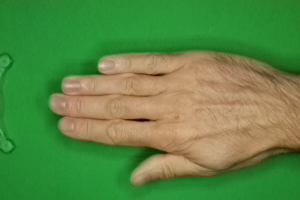
Label: paper